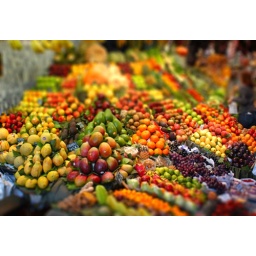
Vegetable and fruit stall in market off Las Ramblas, Barcelona. Tiltshift experiment